Ranfurly, New Zealand

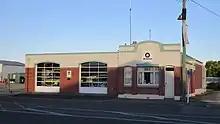
St John's Station

Maniototo Area School is a co-educational state area school for Year 1 to 13 students, with a roll of as of . The school has predecessors from 1879.